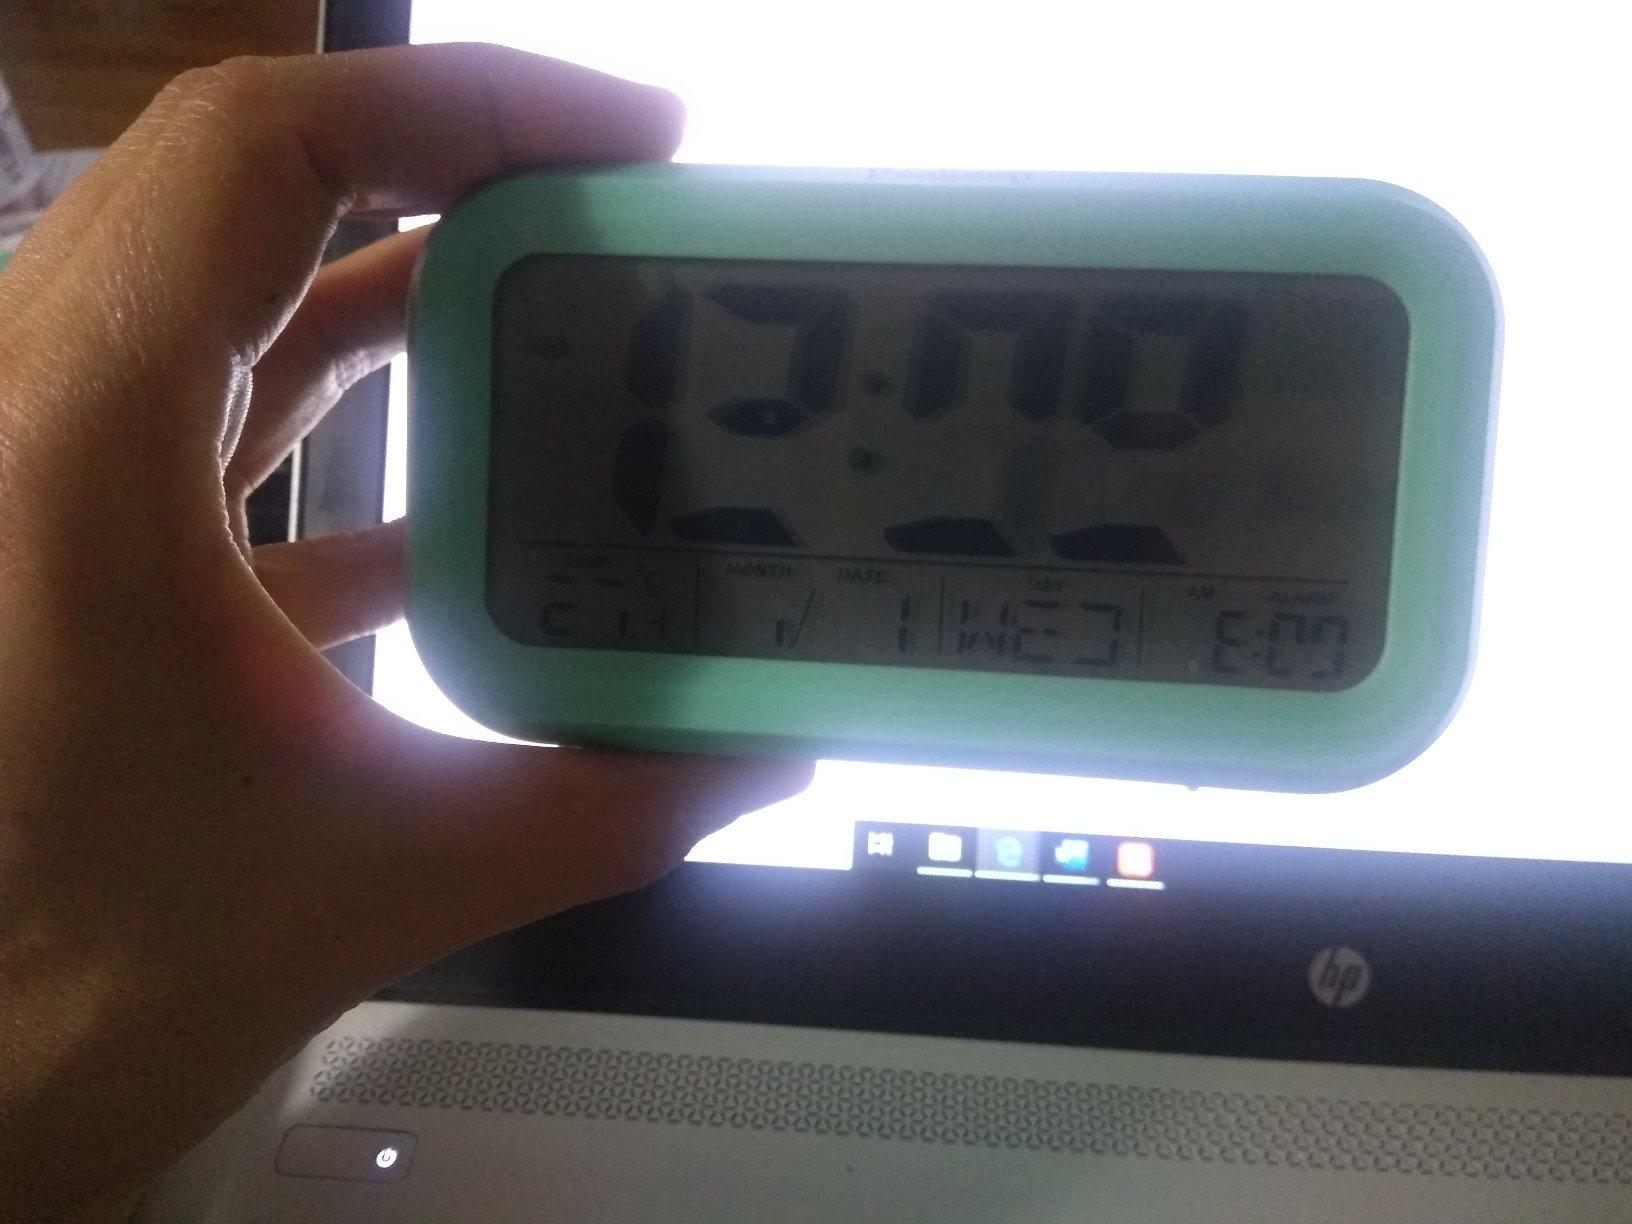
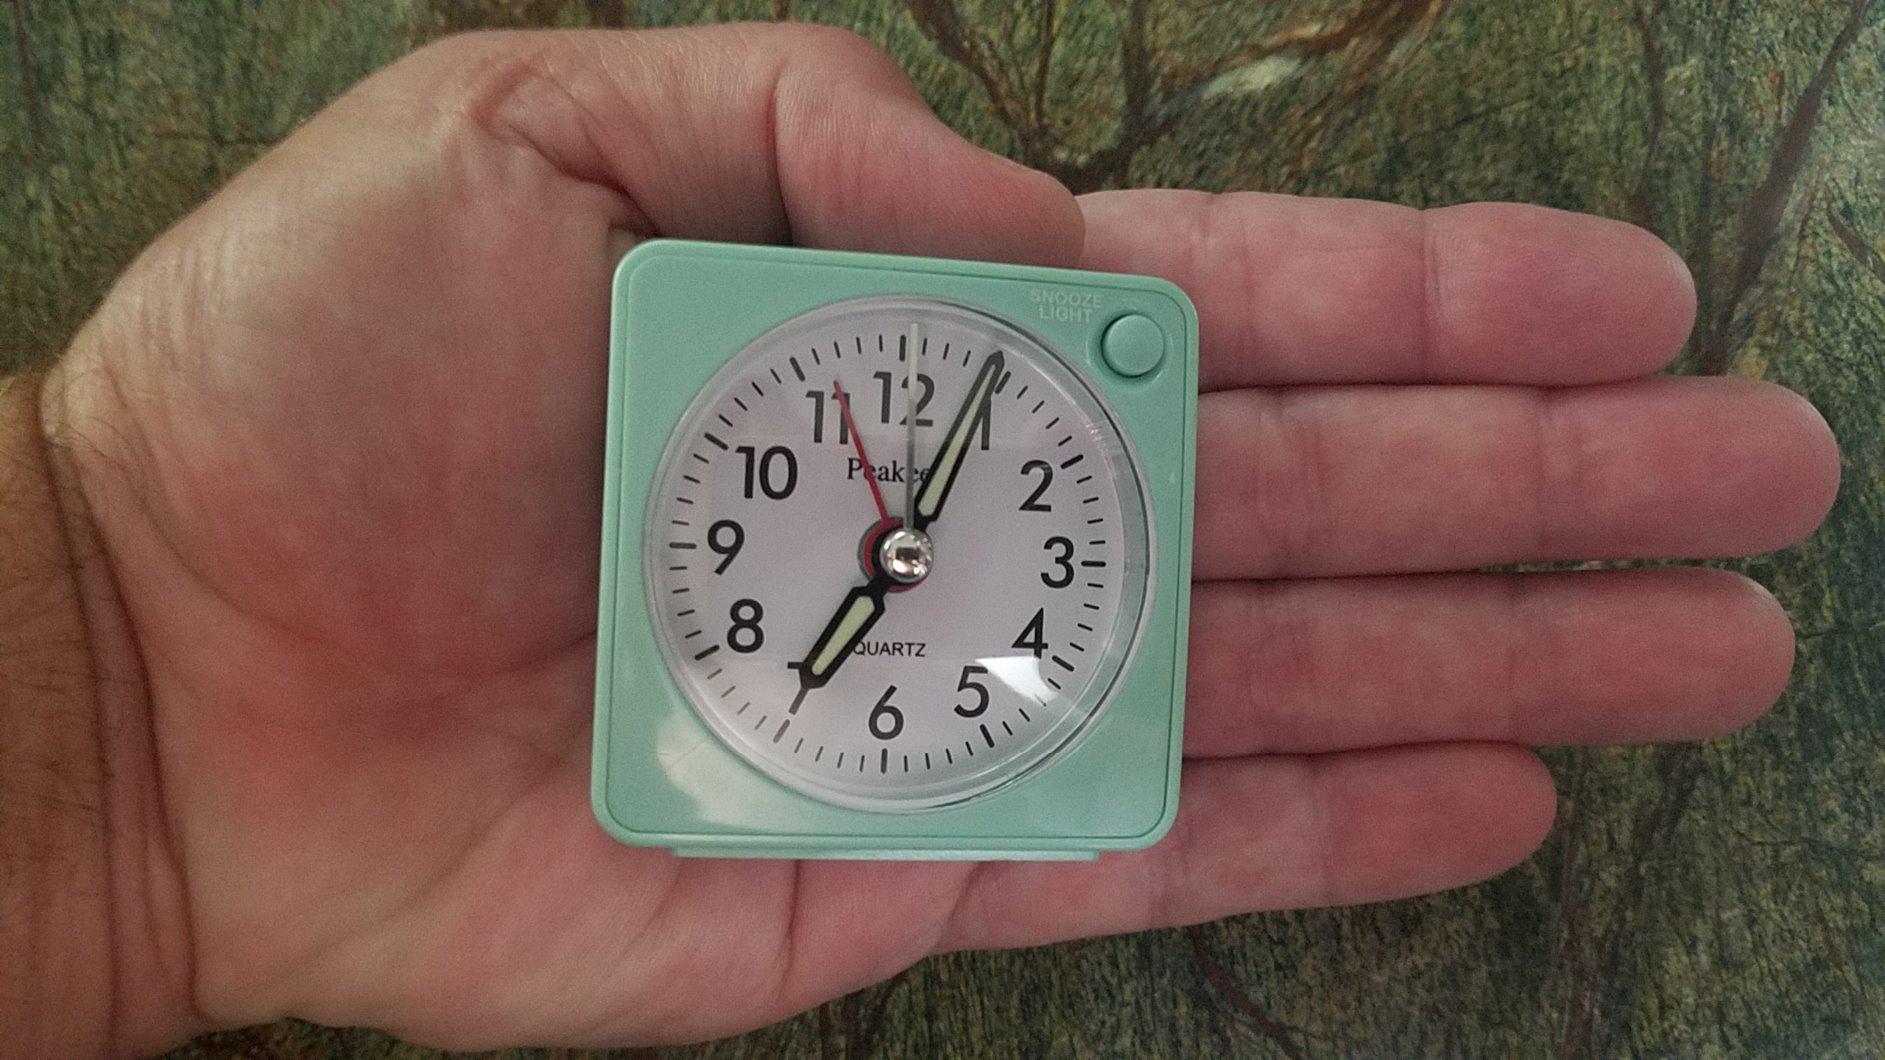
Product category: clock
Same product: no